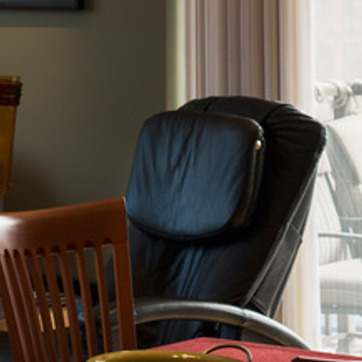
Material: leather